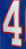
Number: 4